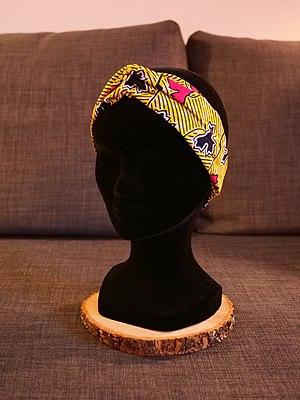
Headband fait en wax par la créatrice française Home Mad Wax
Le wax, également appelé « tissu africain », est un textile de coton ayant reçu sur les deux faces un cirage lui conférant des propriétés hydrophobes, technique inspirée de celle utilisée pour produire le batik javanais. Les cires utilisées sont colorées et forment des motifs qui varient à l'infini dans une recherche esthétique.